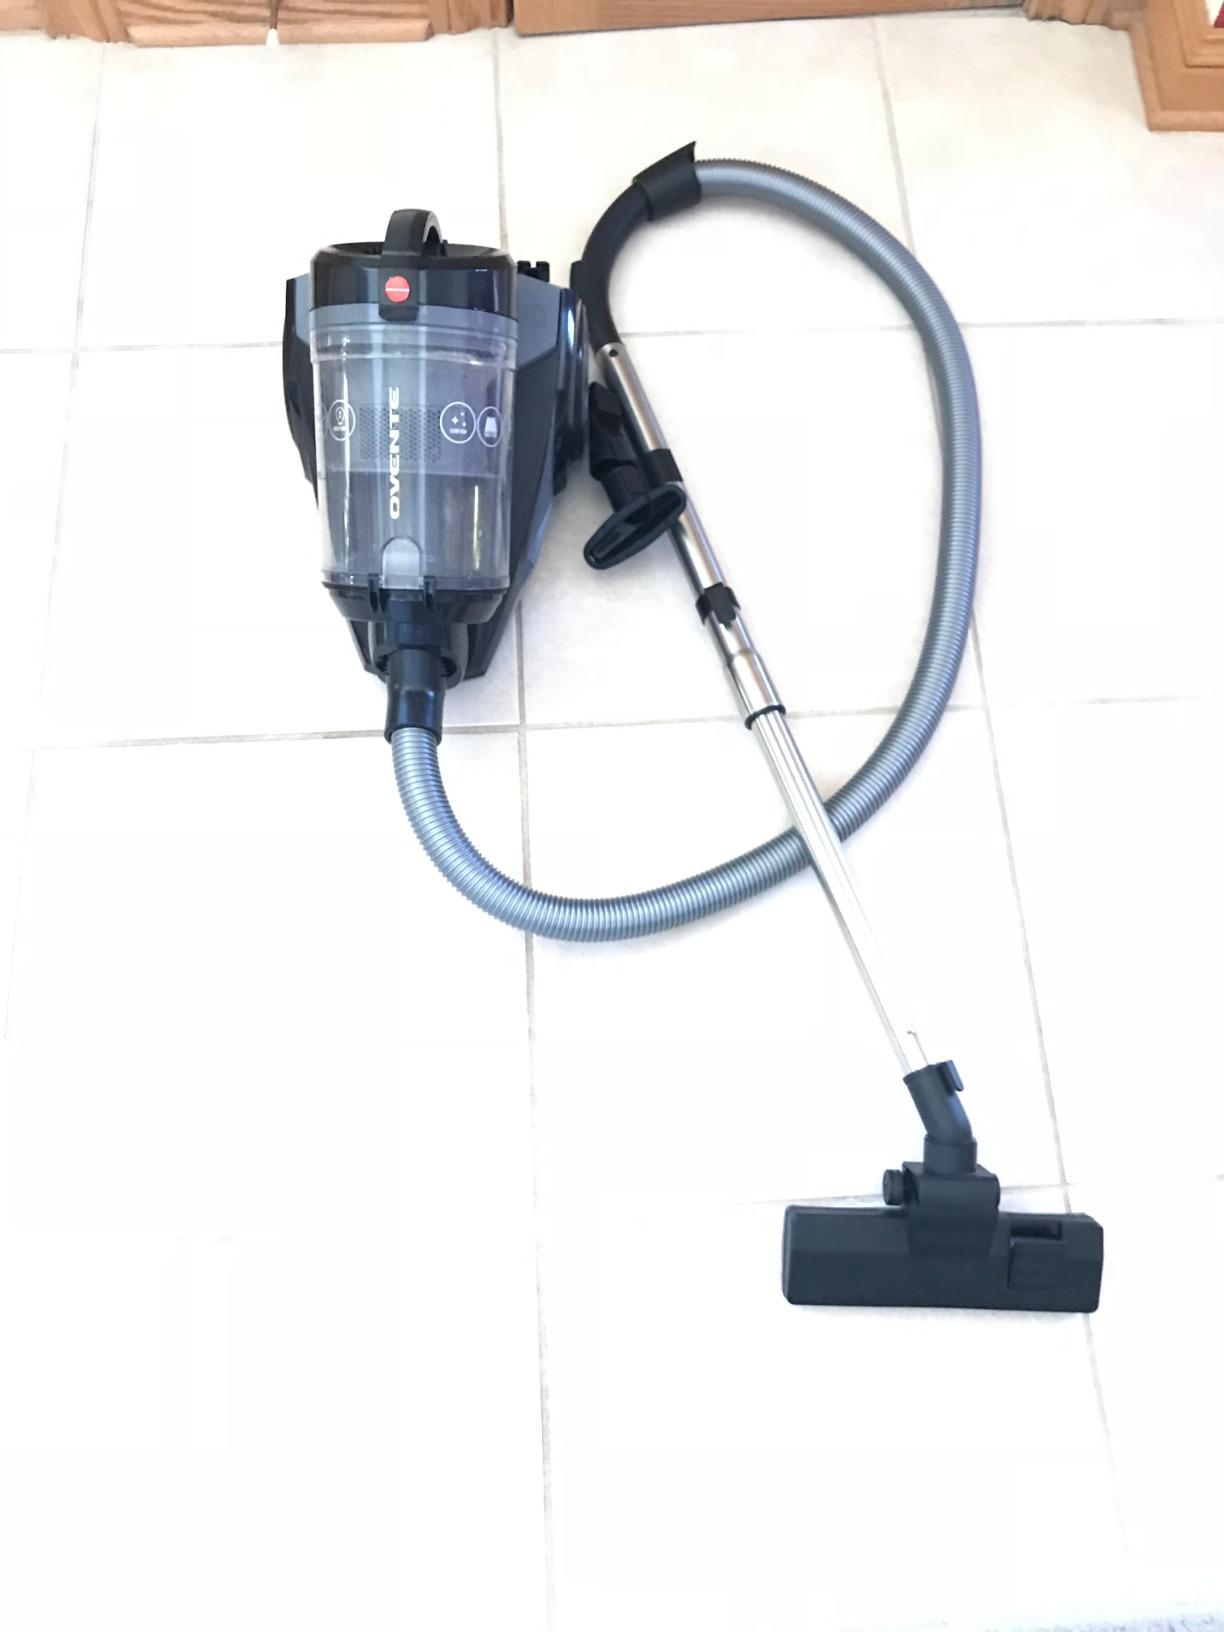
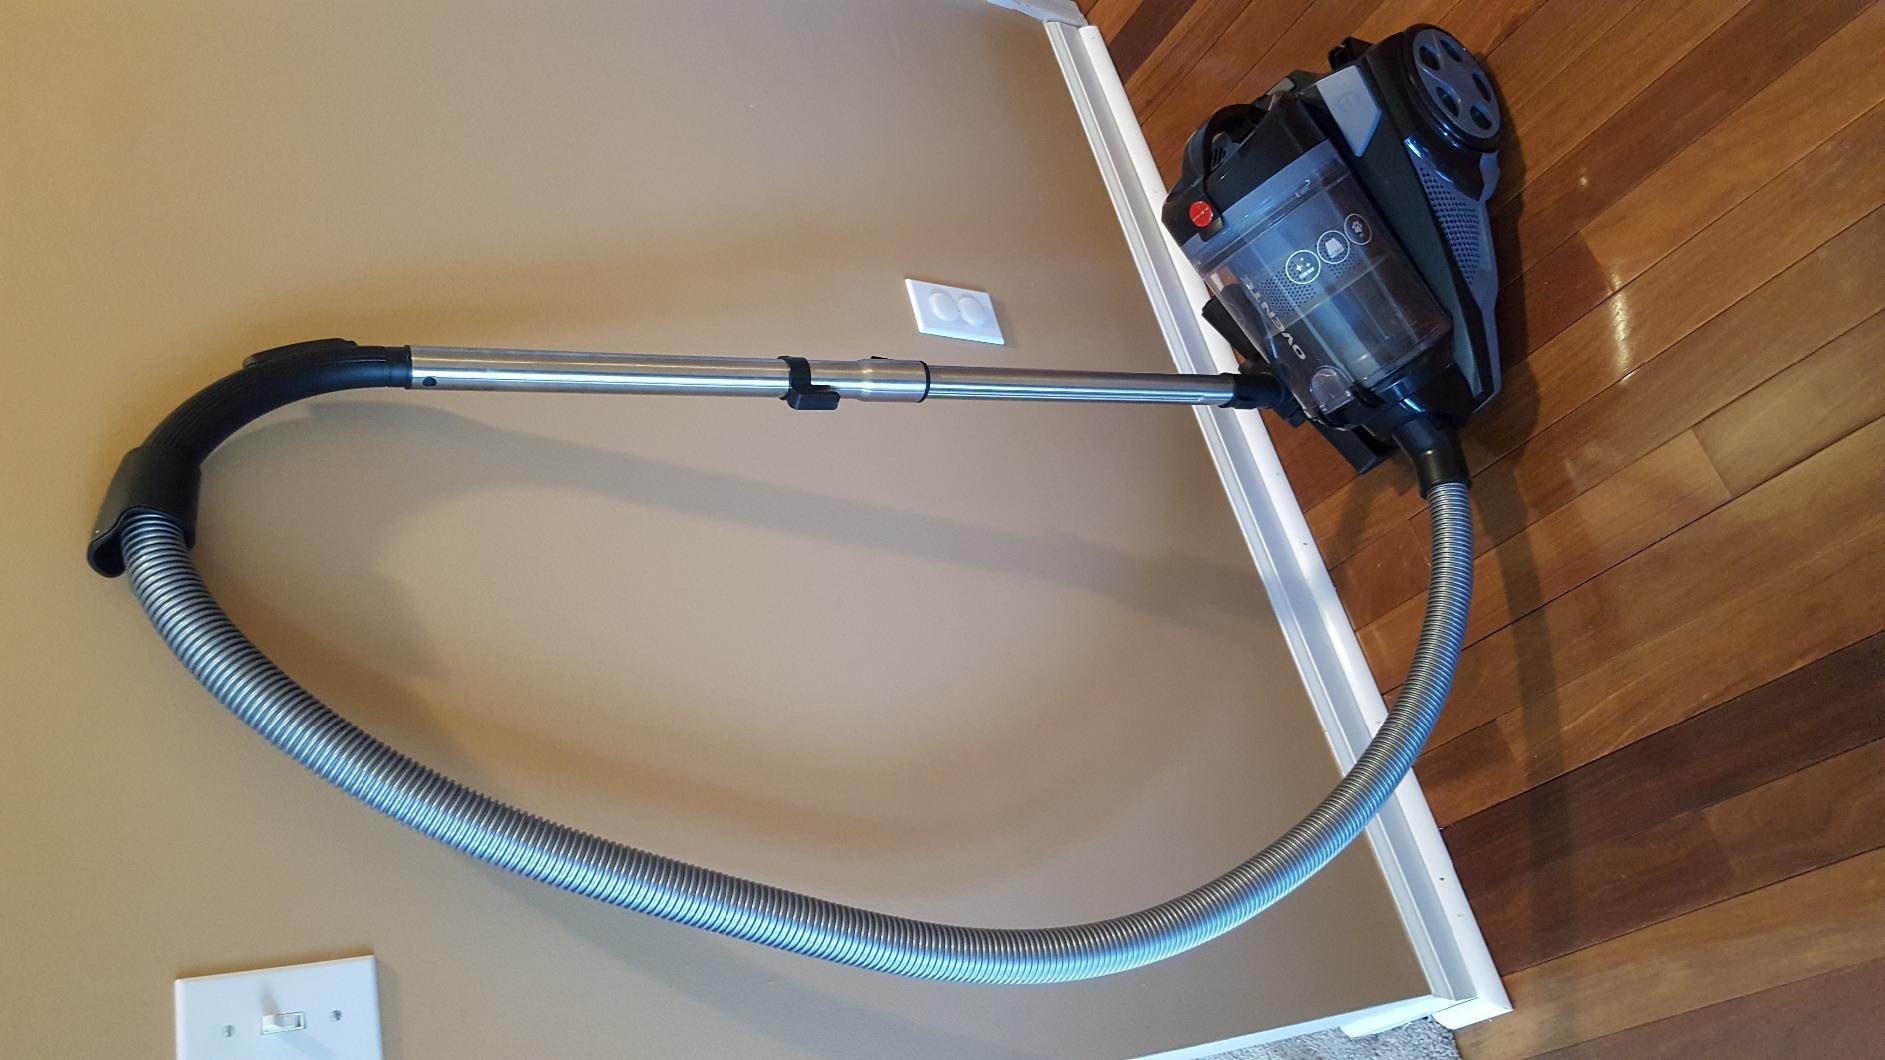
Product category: items_vacuum
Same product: yes